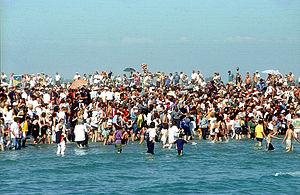
Bain rituel dans la mer lors du pèlerinage aux Saintes-Maries
Le pèlerinage aux Saintes-Maries-de-la-Mer, dit encore pèlerinage des Gitans est une manifestation religieuse, doublée d'un phénomène touristique, qui se déroule en Camargue, aux Saintes-Maries-de-la-Mer, chaque année les 24 et 25 mai. Ce pèlerinage, avec la présence massive de tsiganes venus de toute l'Europe, est l’objet d’une forte médiatisation. Cette tradition camarguaise est pourtant récente puisqu'elle a été instaurée sous sa forme actuelle par le marquis Folco de Baroncelli, en 1935.